Operation Leader

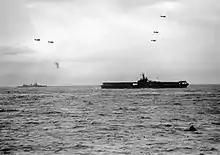
USS "Ranger" and USS "Tuscaloosa" underway during the air strike

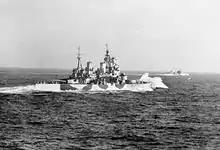
HMS "Anson" and HMS "Belfast" underway

The Home Fleet sailed from Scapa Flow on 2 October 1943. The British elements of the force were the battleships (Fraser's flagship) and , the light cruiser and seven destroyers. The US Navy component comprised "Ranger", "Tuscaloosa" and four destroyers. The Allied ships were not detected by German forces during their voyage north, and arrived at the flying-off position for "Ranger"s air wing approximately off Bodø shortly before dawn on 4 October.